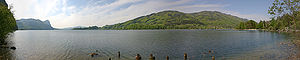
Mondsee (sø)
Mondsee set mod nordvest. Til venstre bagerst ses Drachenwand
Mondsee er en sø i Salzkammergut i Østrig i forbundslandet Oberösterreich. Søens sydvestbred udgør grænsen mellem Oberösterreich og forbundslandet Salzburg, ligesom der er en geologisk grænse mellem Nordlige Kalkalper og sandstenszonen. Klippevæggen Drachenwand rejser sig fra sydvestbreden af søen.